Great Forest National Park

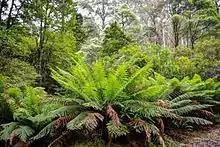
Toolangi State Forest, part of the proposed national park

The Great Forest National Park is a proposed national park in eastern Victoria, Australia. It is envisaged that the park would protect the forests of the Central Highlands and species of conservation concern such as the endangered Leadbeater's possum. The concept was developed by regional community groups and forest ecologists and researchers from Australian National University and the University of Melbourne.